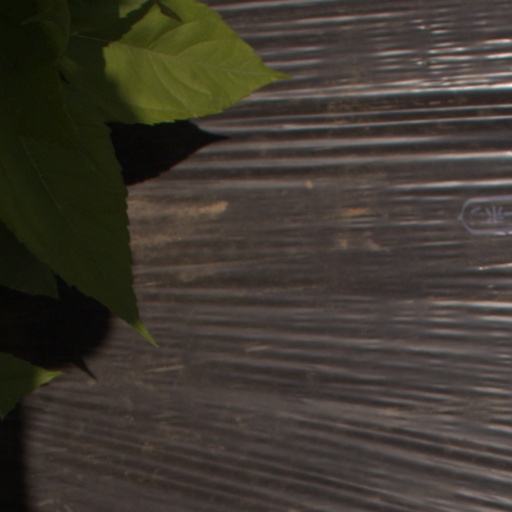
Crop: Jerusalem artichoke